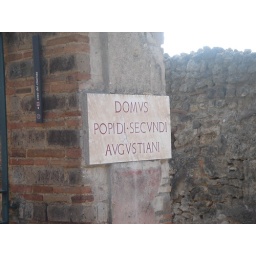
This is a sign that says who lived in this house, and the street that it is located on.